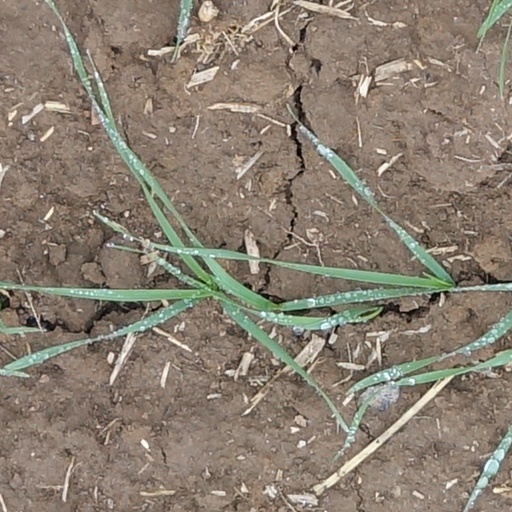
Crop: wheat